Johannisberg (Jena-Lobeda)

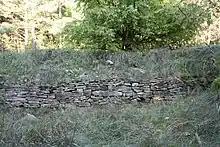
View of the partially reconstructed inner facing wall of the early medieval fortification

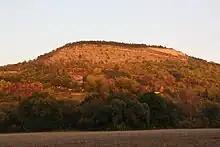
View from Burgau to the Johannisberg

The clearly pronounced hillfort complex attracted interest early on. The first excavations and recoveries of read finds were carried out by the founder of prehistoric and early historical research in Jena, Friedrich Klopfleisch, in the 1870s and 80s. These excavations, which usually lasted only one day and were mostly carried out with students in the context of Sunday ""Archäolog. Exkursionen in die Umgegend Jena's"", some records and sketches exist in Klopfleisch's diaries. Finds were recovered in several places and at least one cut through a hillfort was made. However, the exact location of the excavation sites is not known. Further recoveries of read finds and unsystematic excavations were carried out in the first half of the 20th century by archaeological amateurs. For example, Walther Cartellieri, a son of the Jena professor of history Alexander Cartellieri, carried out investigations west of the western hillfort around 1912, as shown by a sketch he made of the Johannisberg with an entry of the site. In the 1930s, employees of the Germanic Museum of the University of Jena, including Gotthard Neumann in particular, were able to recover further reading finds and thus expand the museum's holdings.